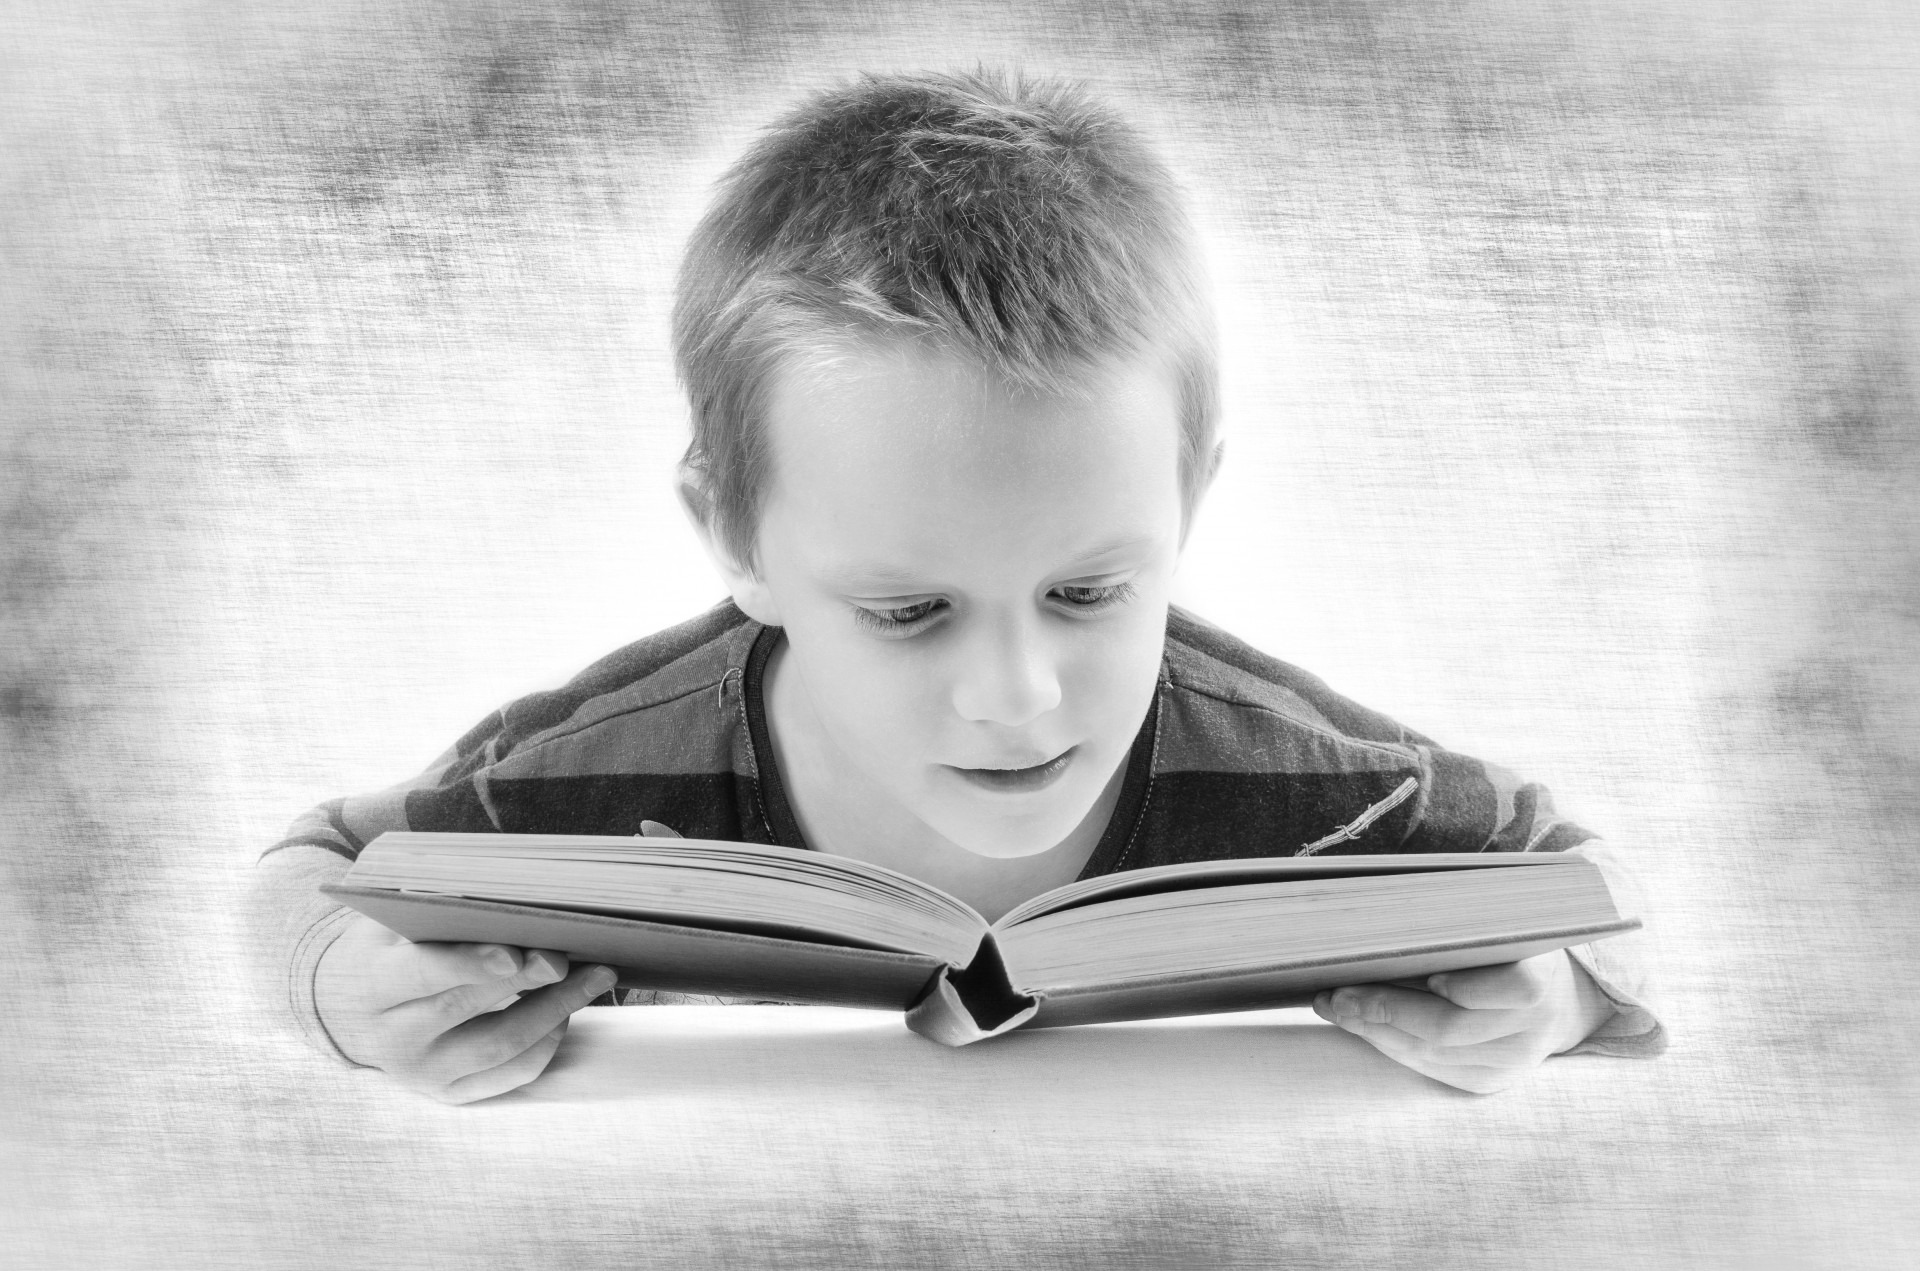
book, read, person, black and white, people, white, boy, kid, isolated, reading, male, portrait, sitting, think, student, child, monochrome, shirt, fun, study, sketch, drawing, toddler, schoolboy, expression, concept, learn, grade, educational, teen, grading, test, emotion, success, achievement, monochrome photography, portrait photography, human positions, schooling